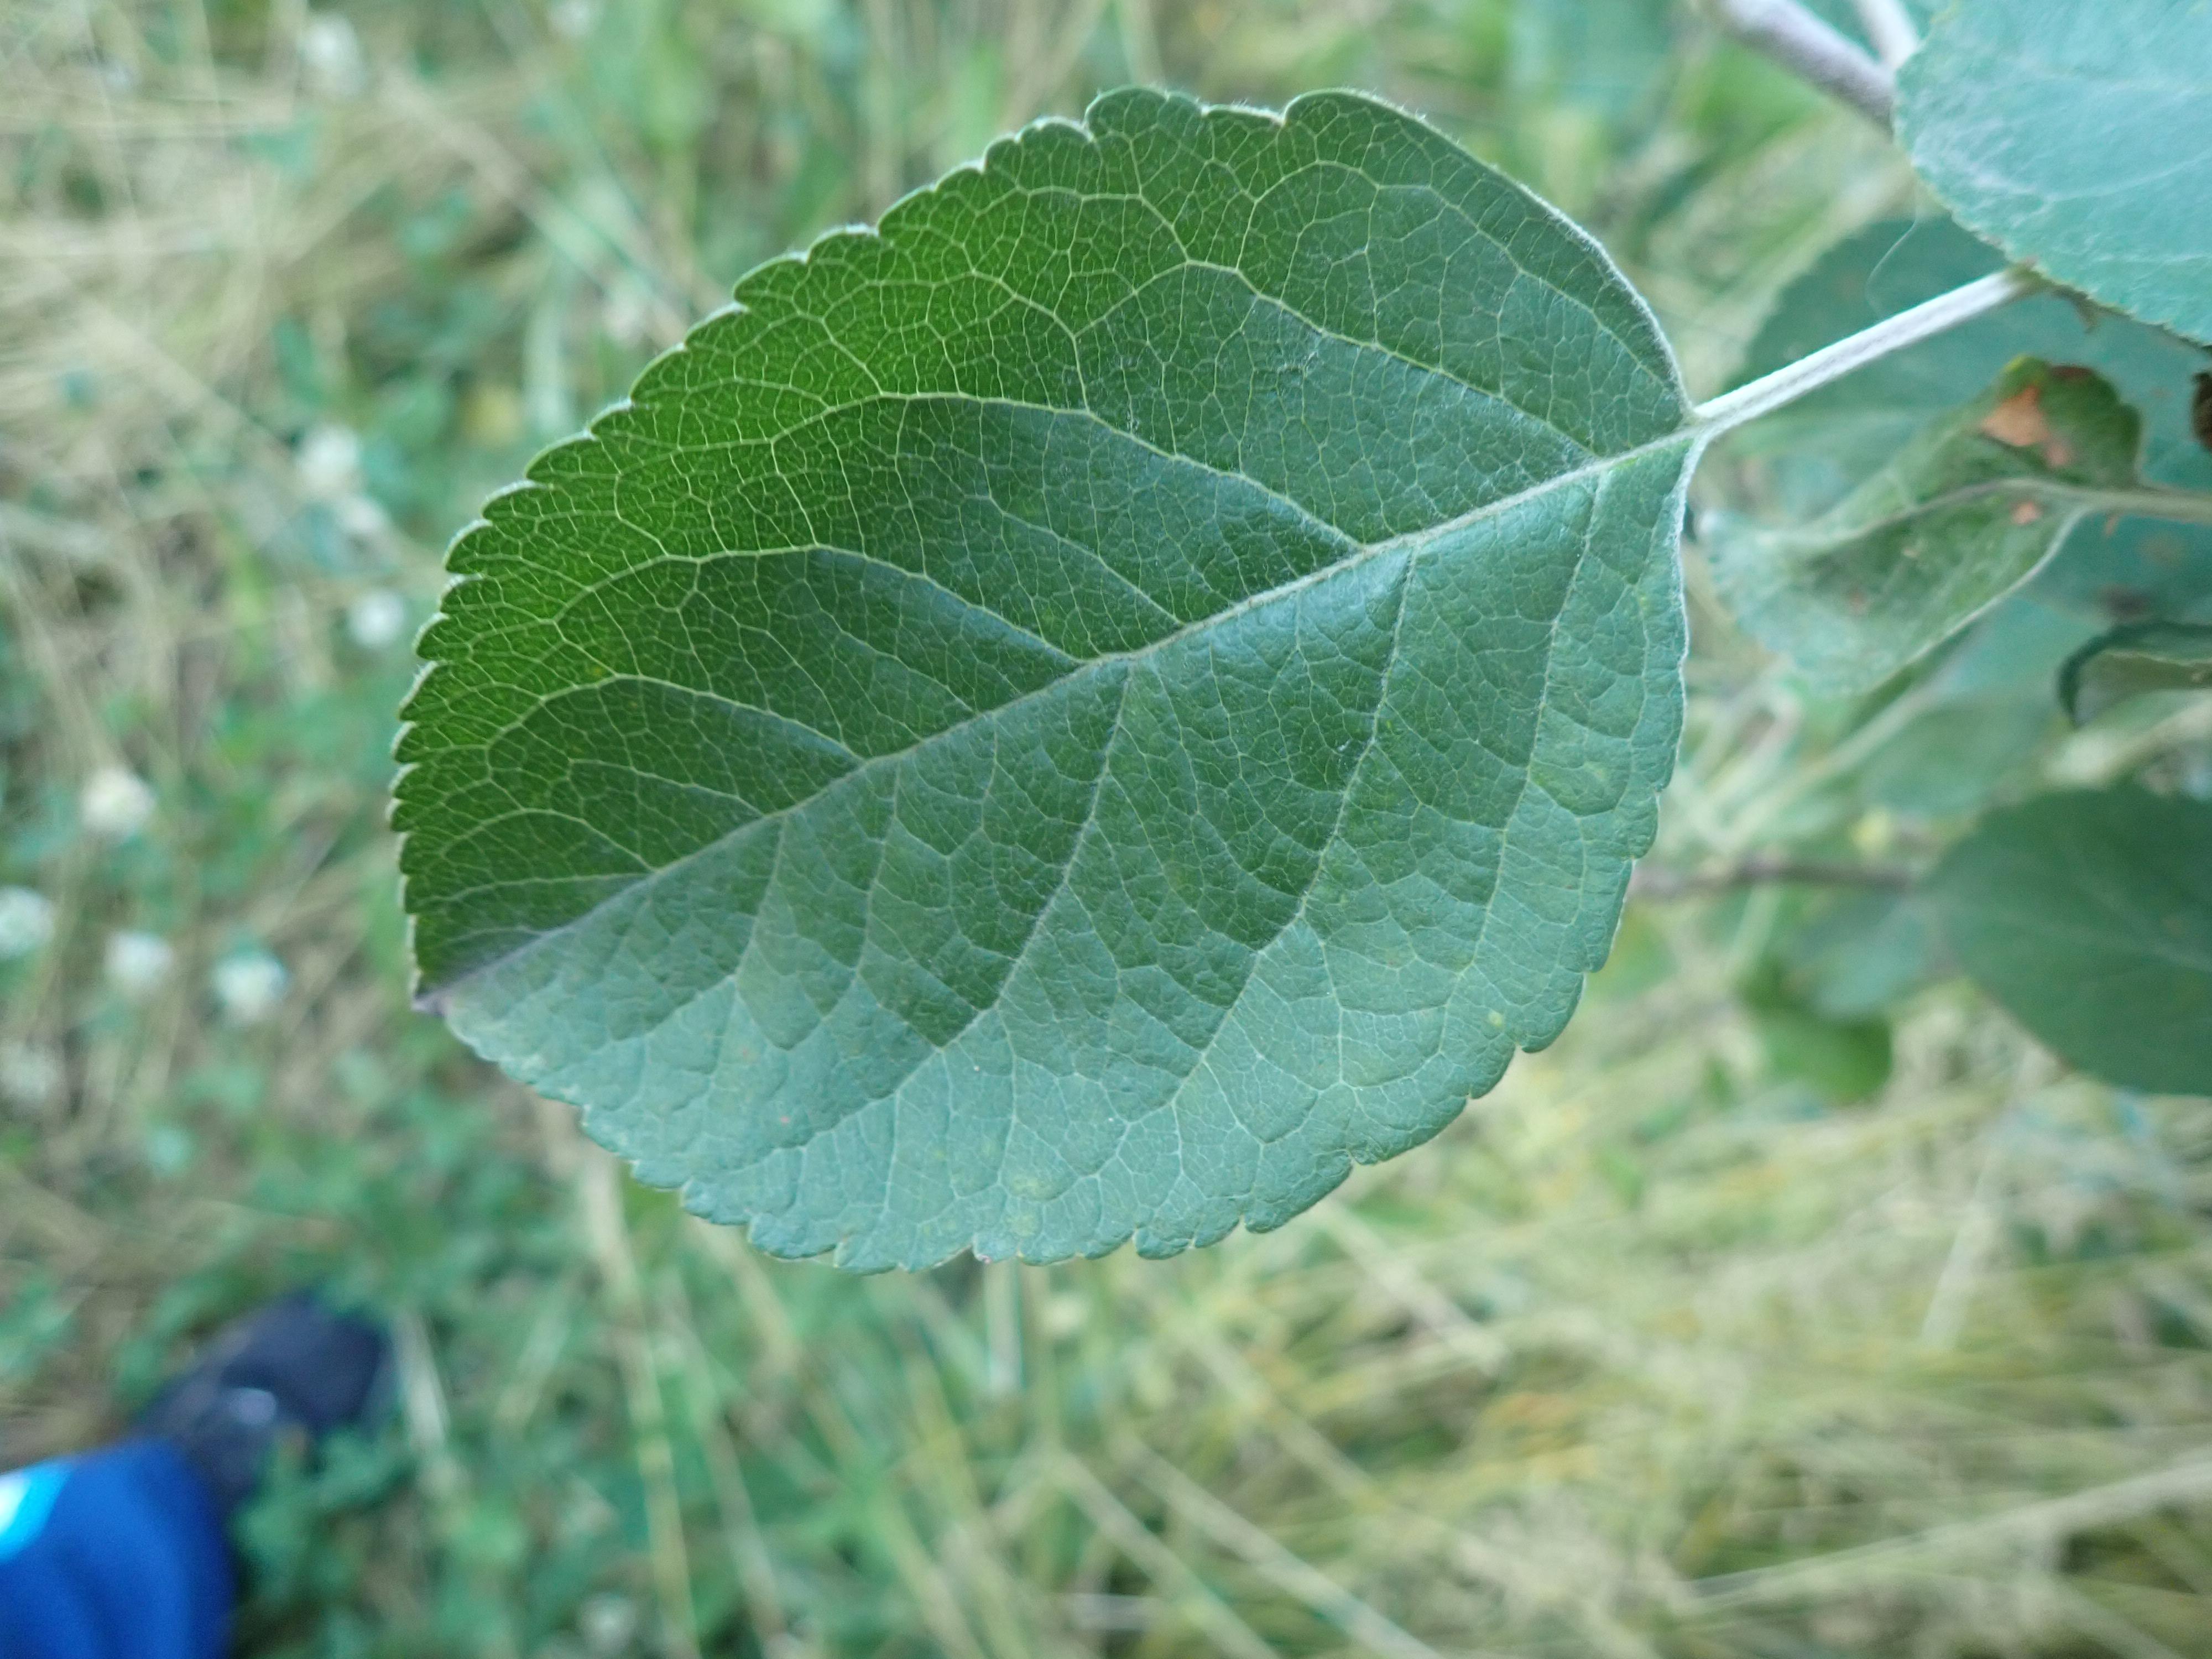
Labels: healthy